Daulton Hommes

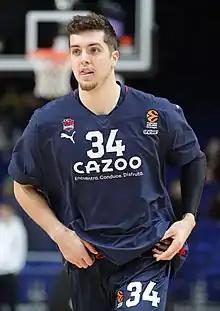
Hommes with Saski Baskonia in 2023

Daulton Hommes (born July 4, 1996) is an American professional basketball player for Paris Basketball of the LNB Pro A and the EuroLeague. After graduating high school, he played college basketball for Point Loma Nazarene University, where he was named the NABC Division II National Player of the Year for the 2018–19 season.